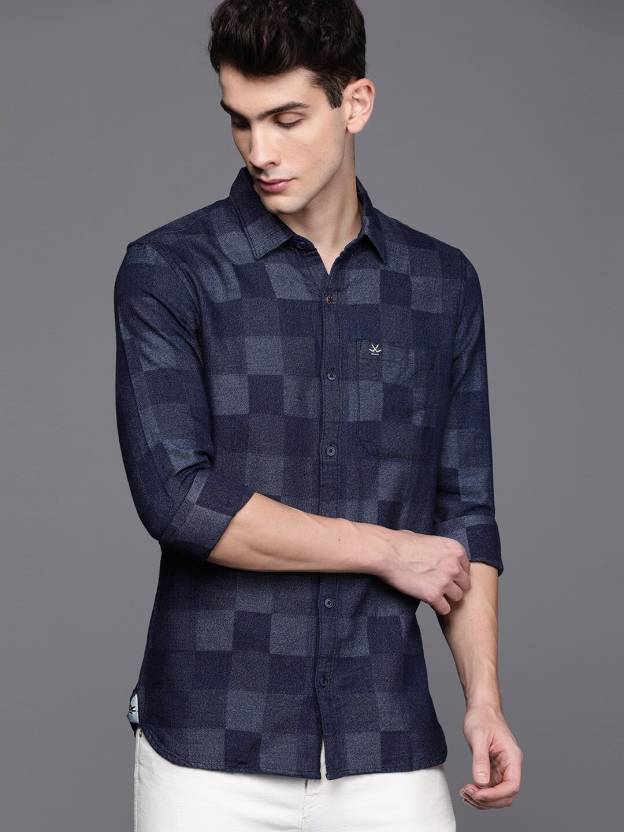
Product: Men Slim Fit Checkered Casual Shirt
Price: ₹1,201
Colors: Blue
Pattern: Checkered